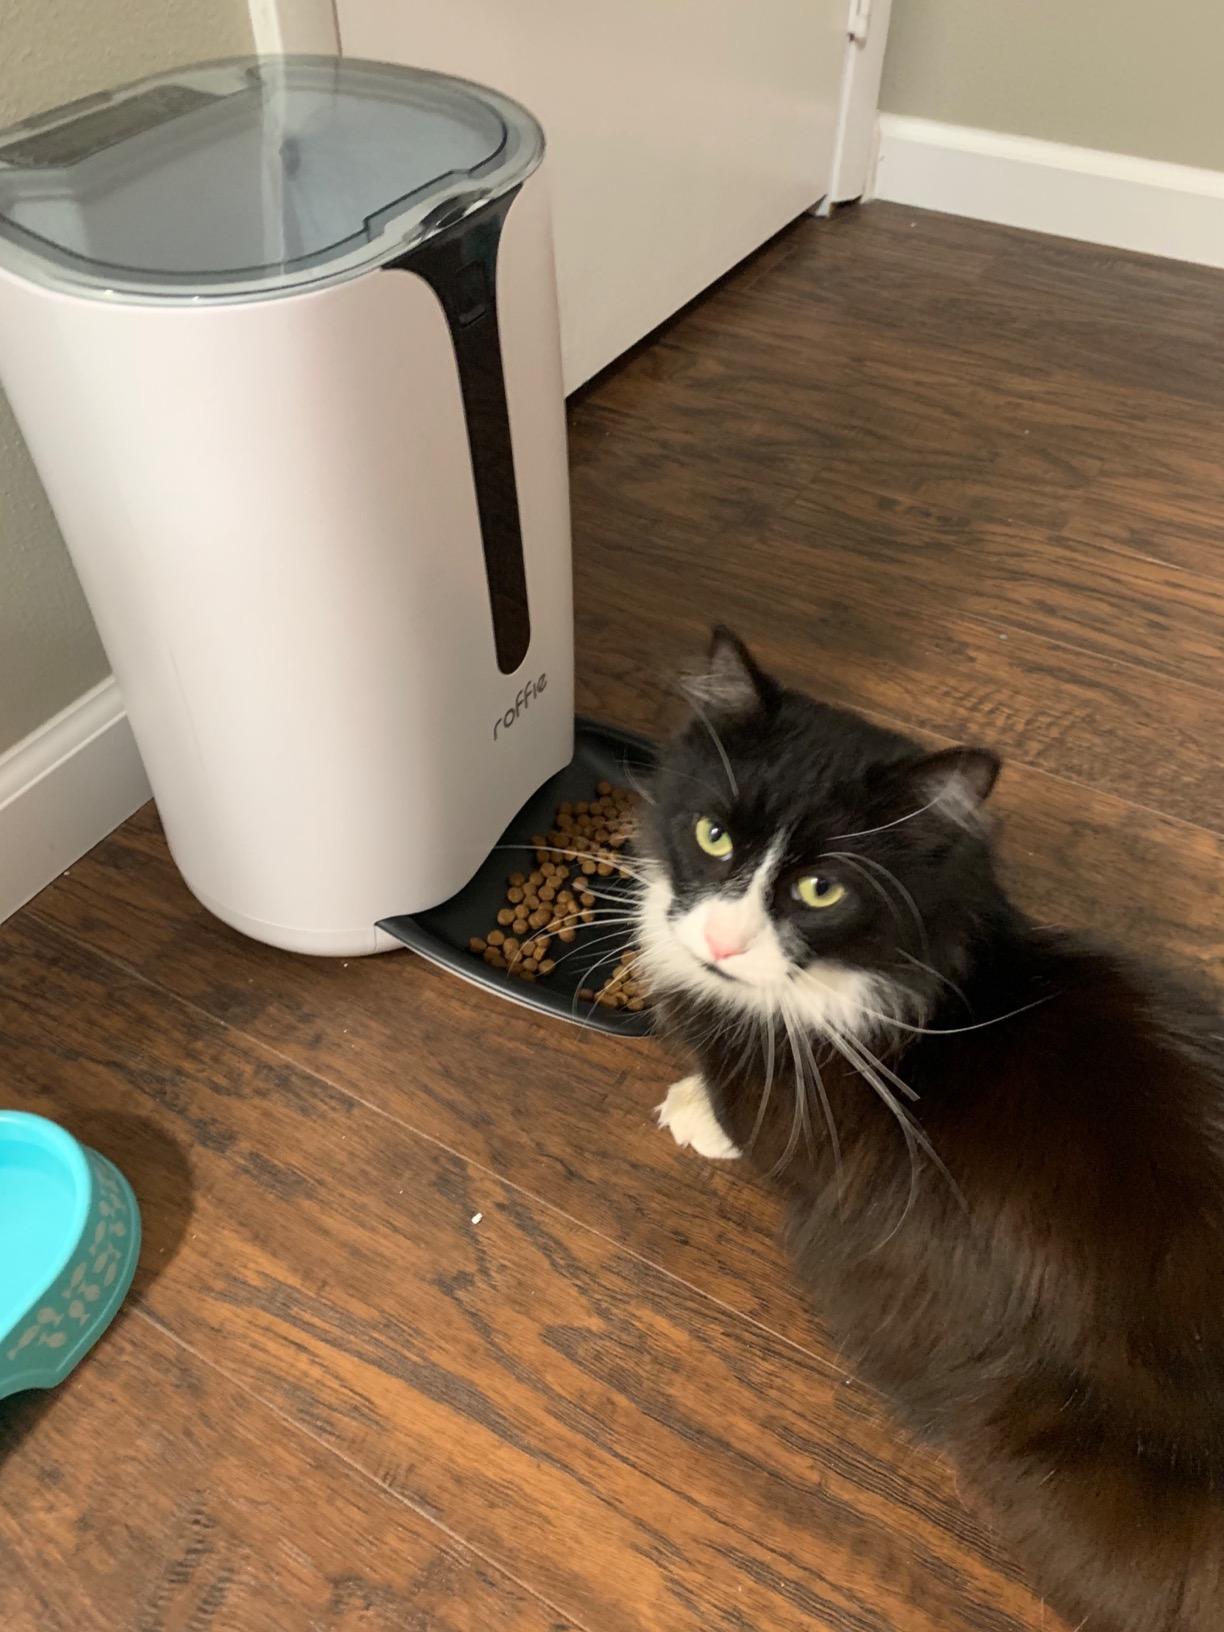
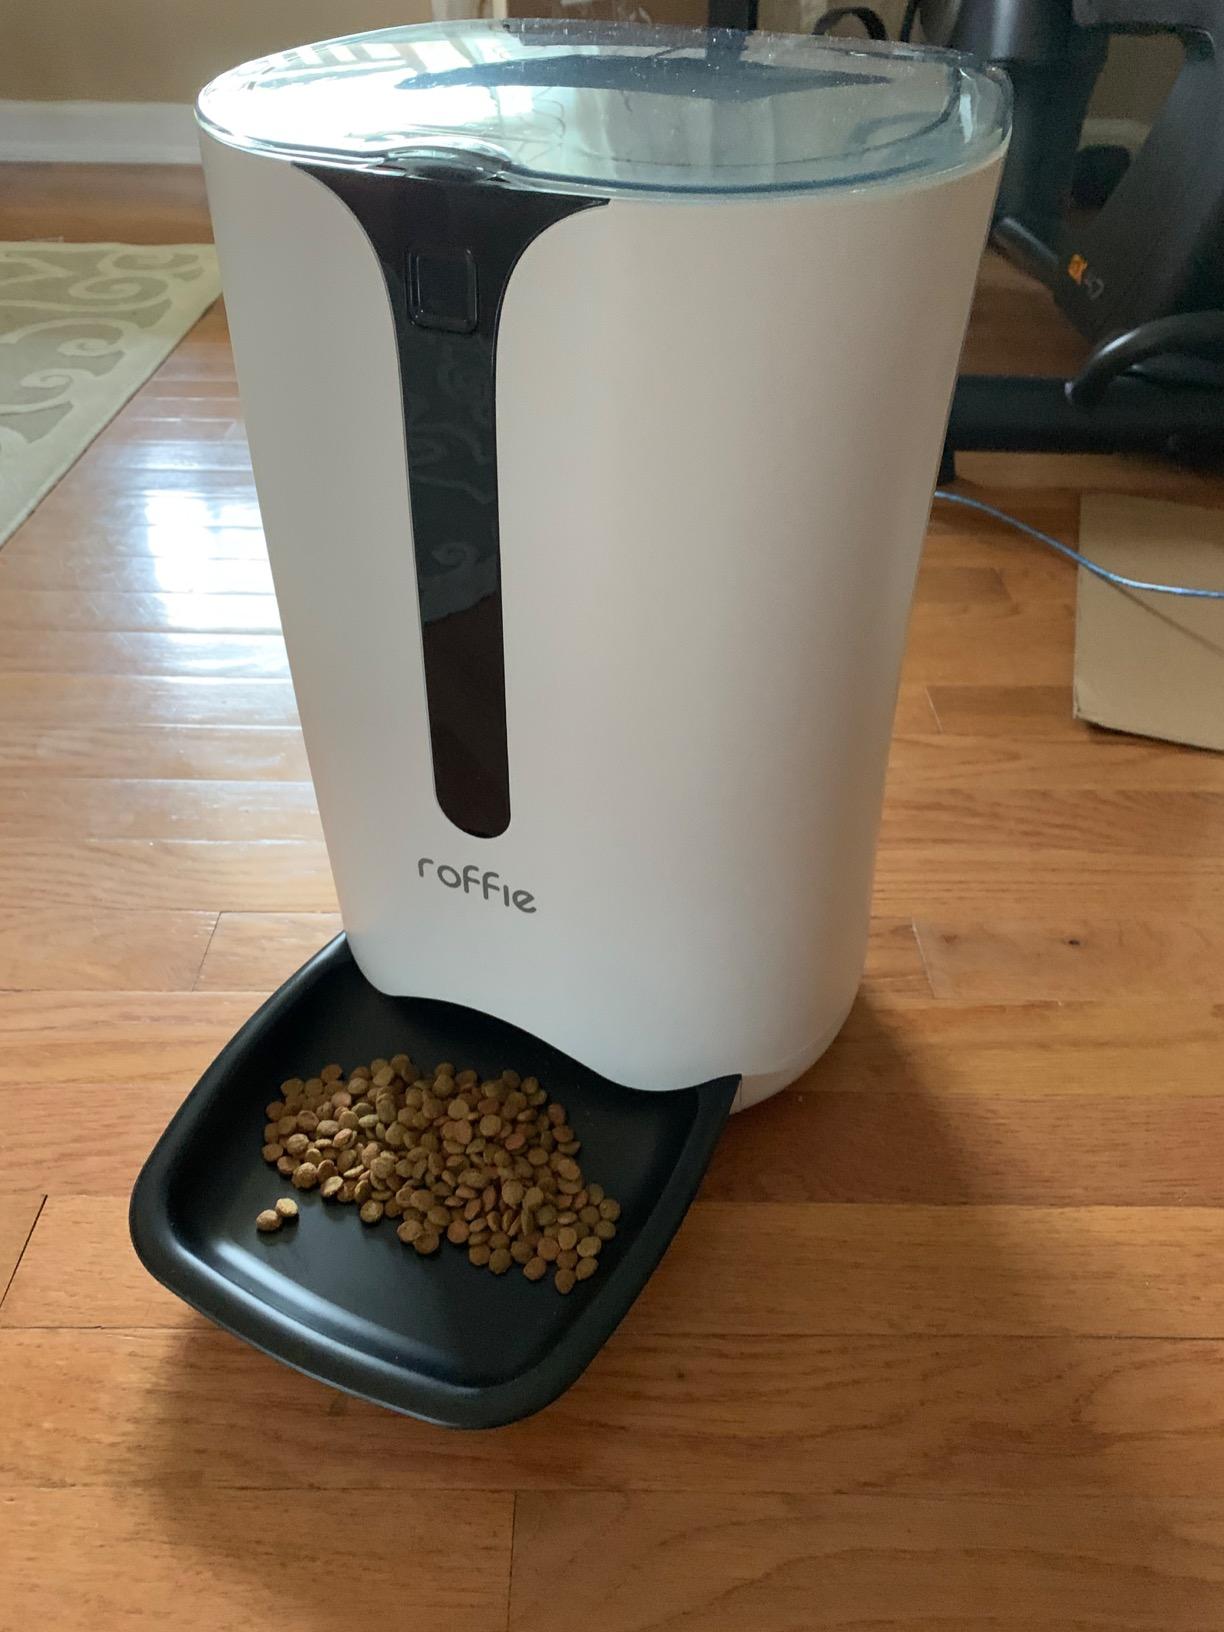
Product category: items_feeder
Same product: yes